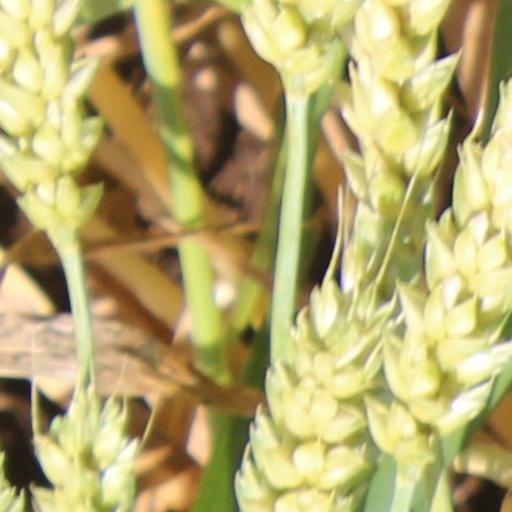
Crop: wheat